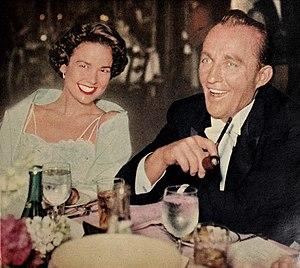
Bing Crosby, de son vrai nom Harry Lillis Crosby Jr., né le 3 mai 1903 à Tacoma et mort le 14 octobre 1977 à Alcobendas près de Madrid, est un chanteur et acteur américain.